Bubwith

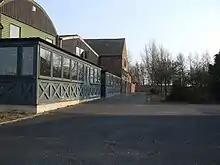
Former Arts theatre

Elementary education is provided by Bubwith Community Primary School, and The Bubwith Centre, which hosts Bubwith Playgroup. To the rear of the centre are playing fields.